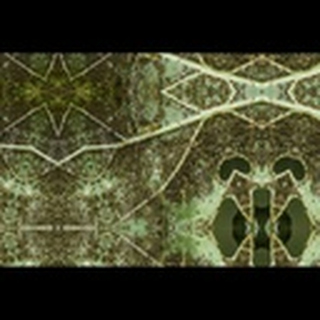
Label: cotton_aphids